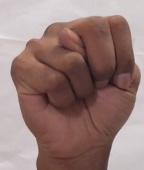
ASL sign: N